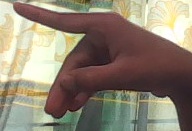
ASL sign: P